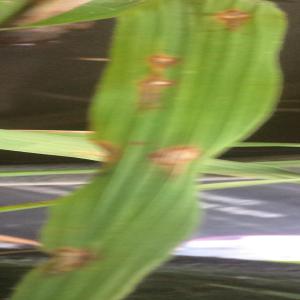
Disease: Blast